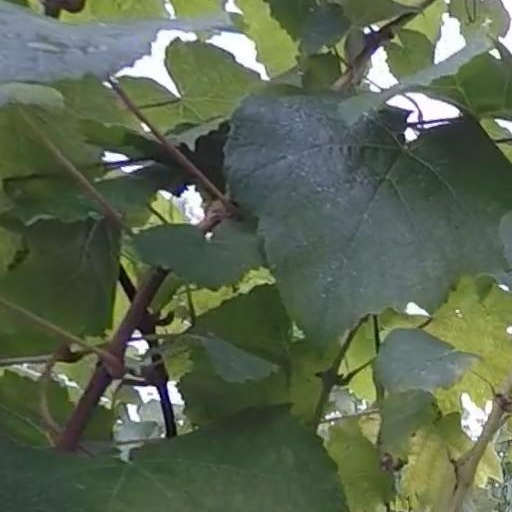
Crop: grape